Question: What color is the sky?
Tambaya: Menene launin saman?
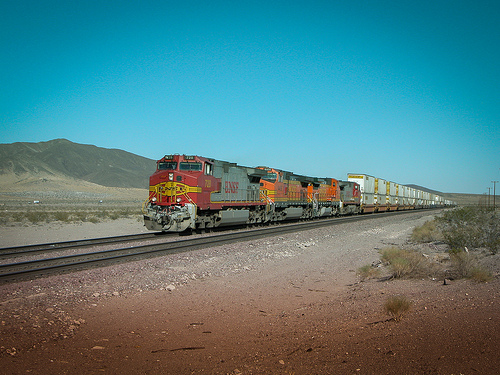
Answer: Blue.
Amsa: Shuɗi.